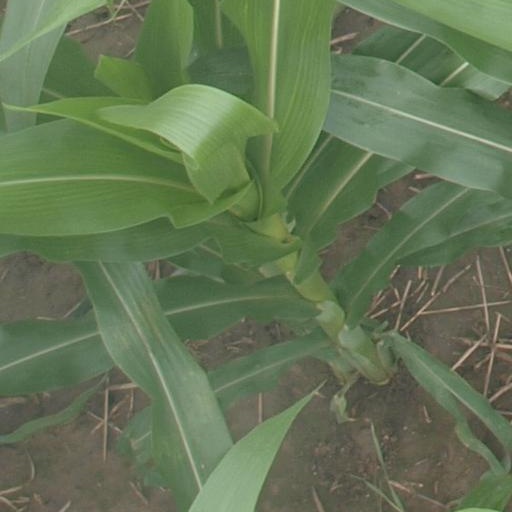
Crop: maize; corn